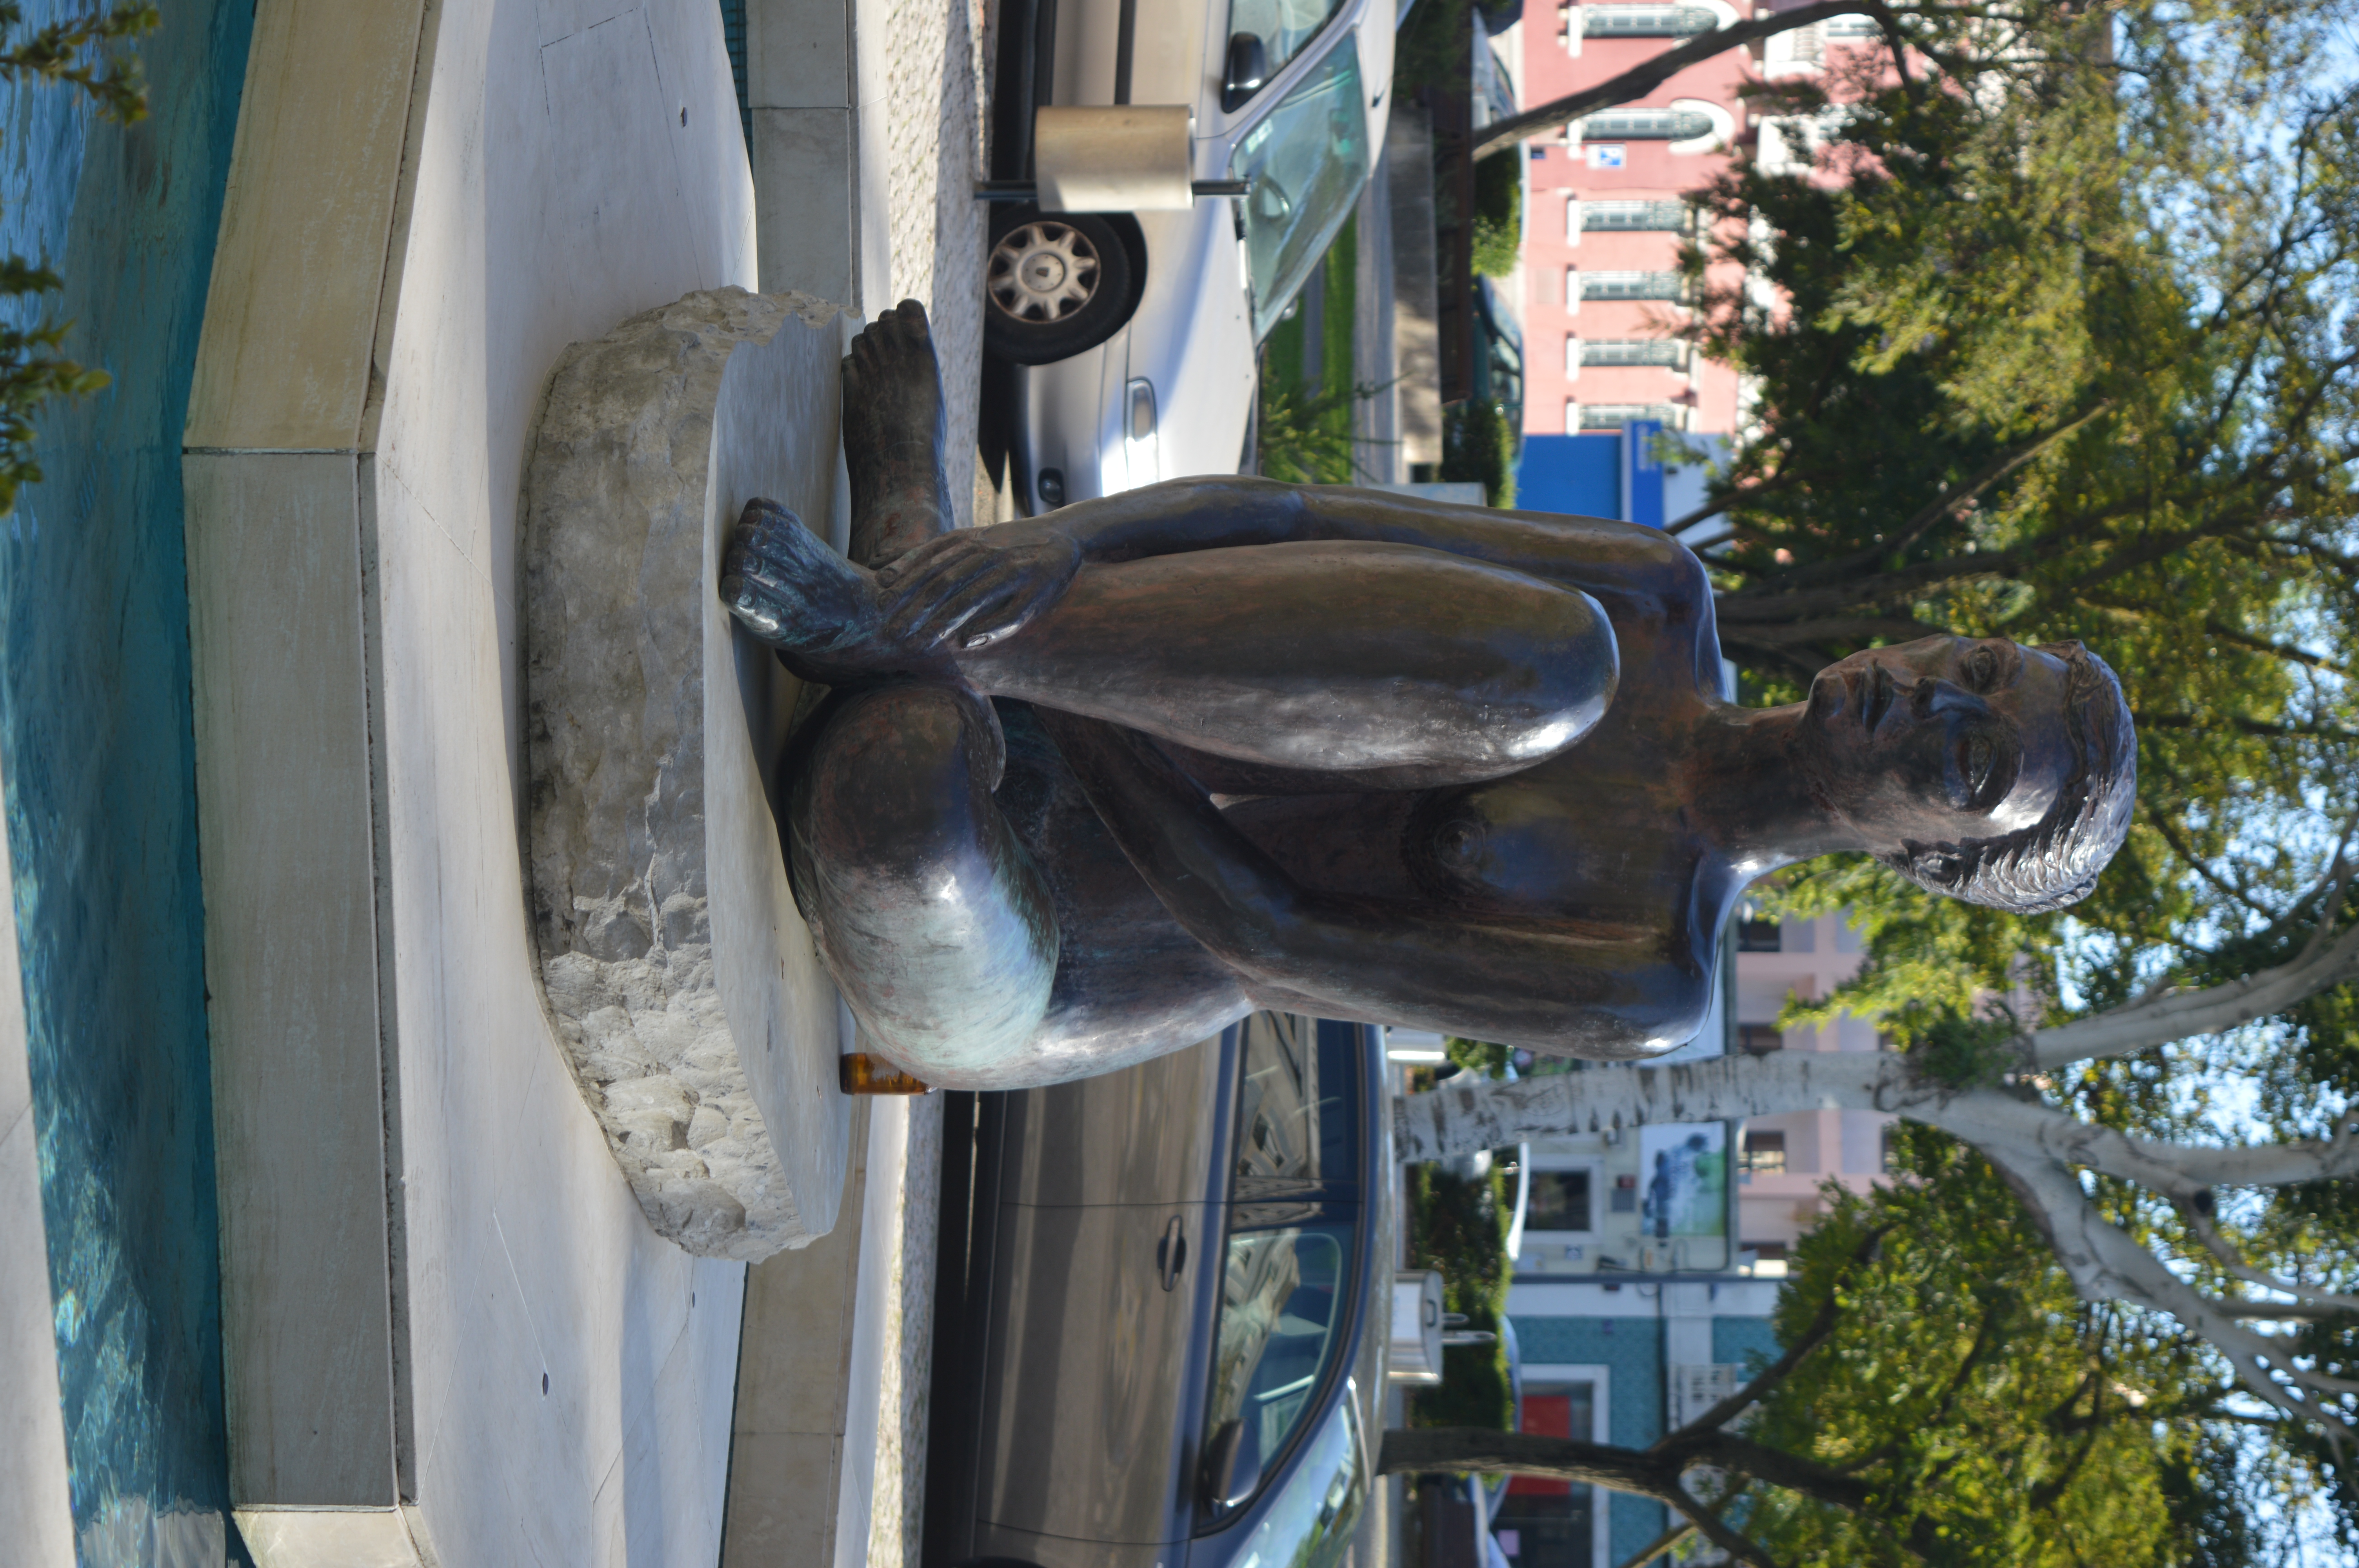
city, propeller